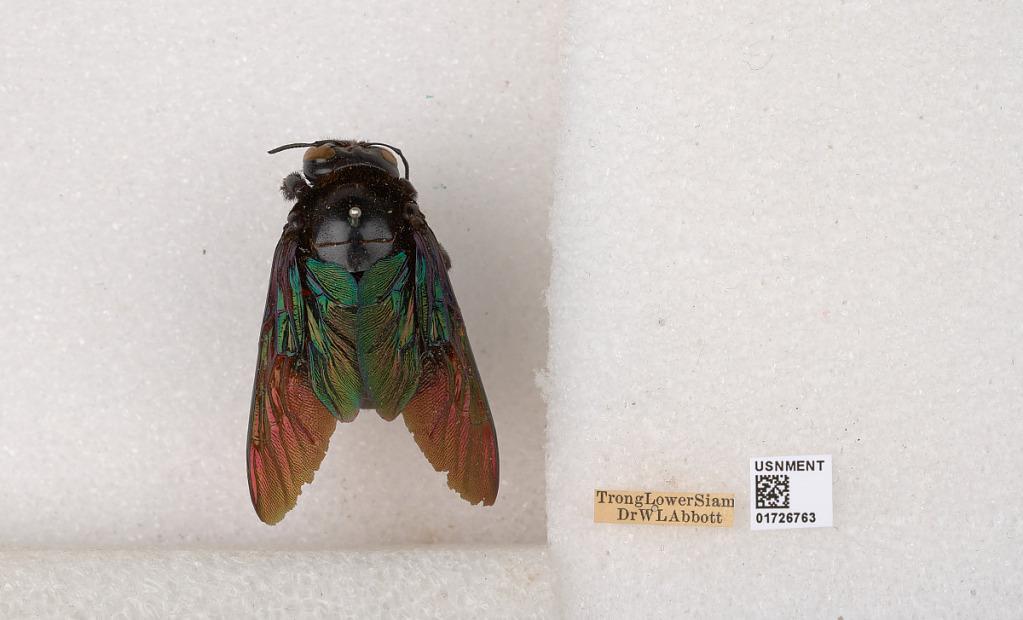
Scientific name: Xylocopa (Mesotrichia) latipes (Drury)
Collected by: W. Abbott
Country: Thailand
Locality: Trong